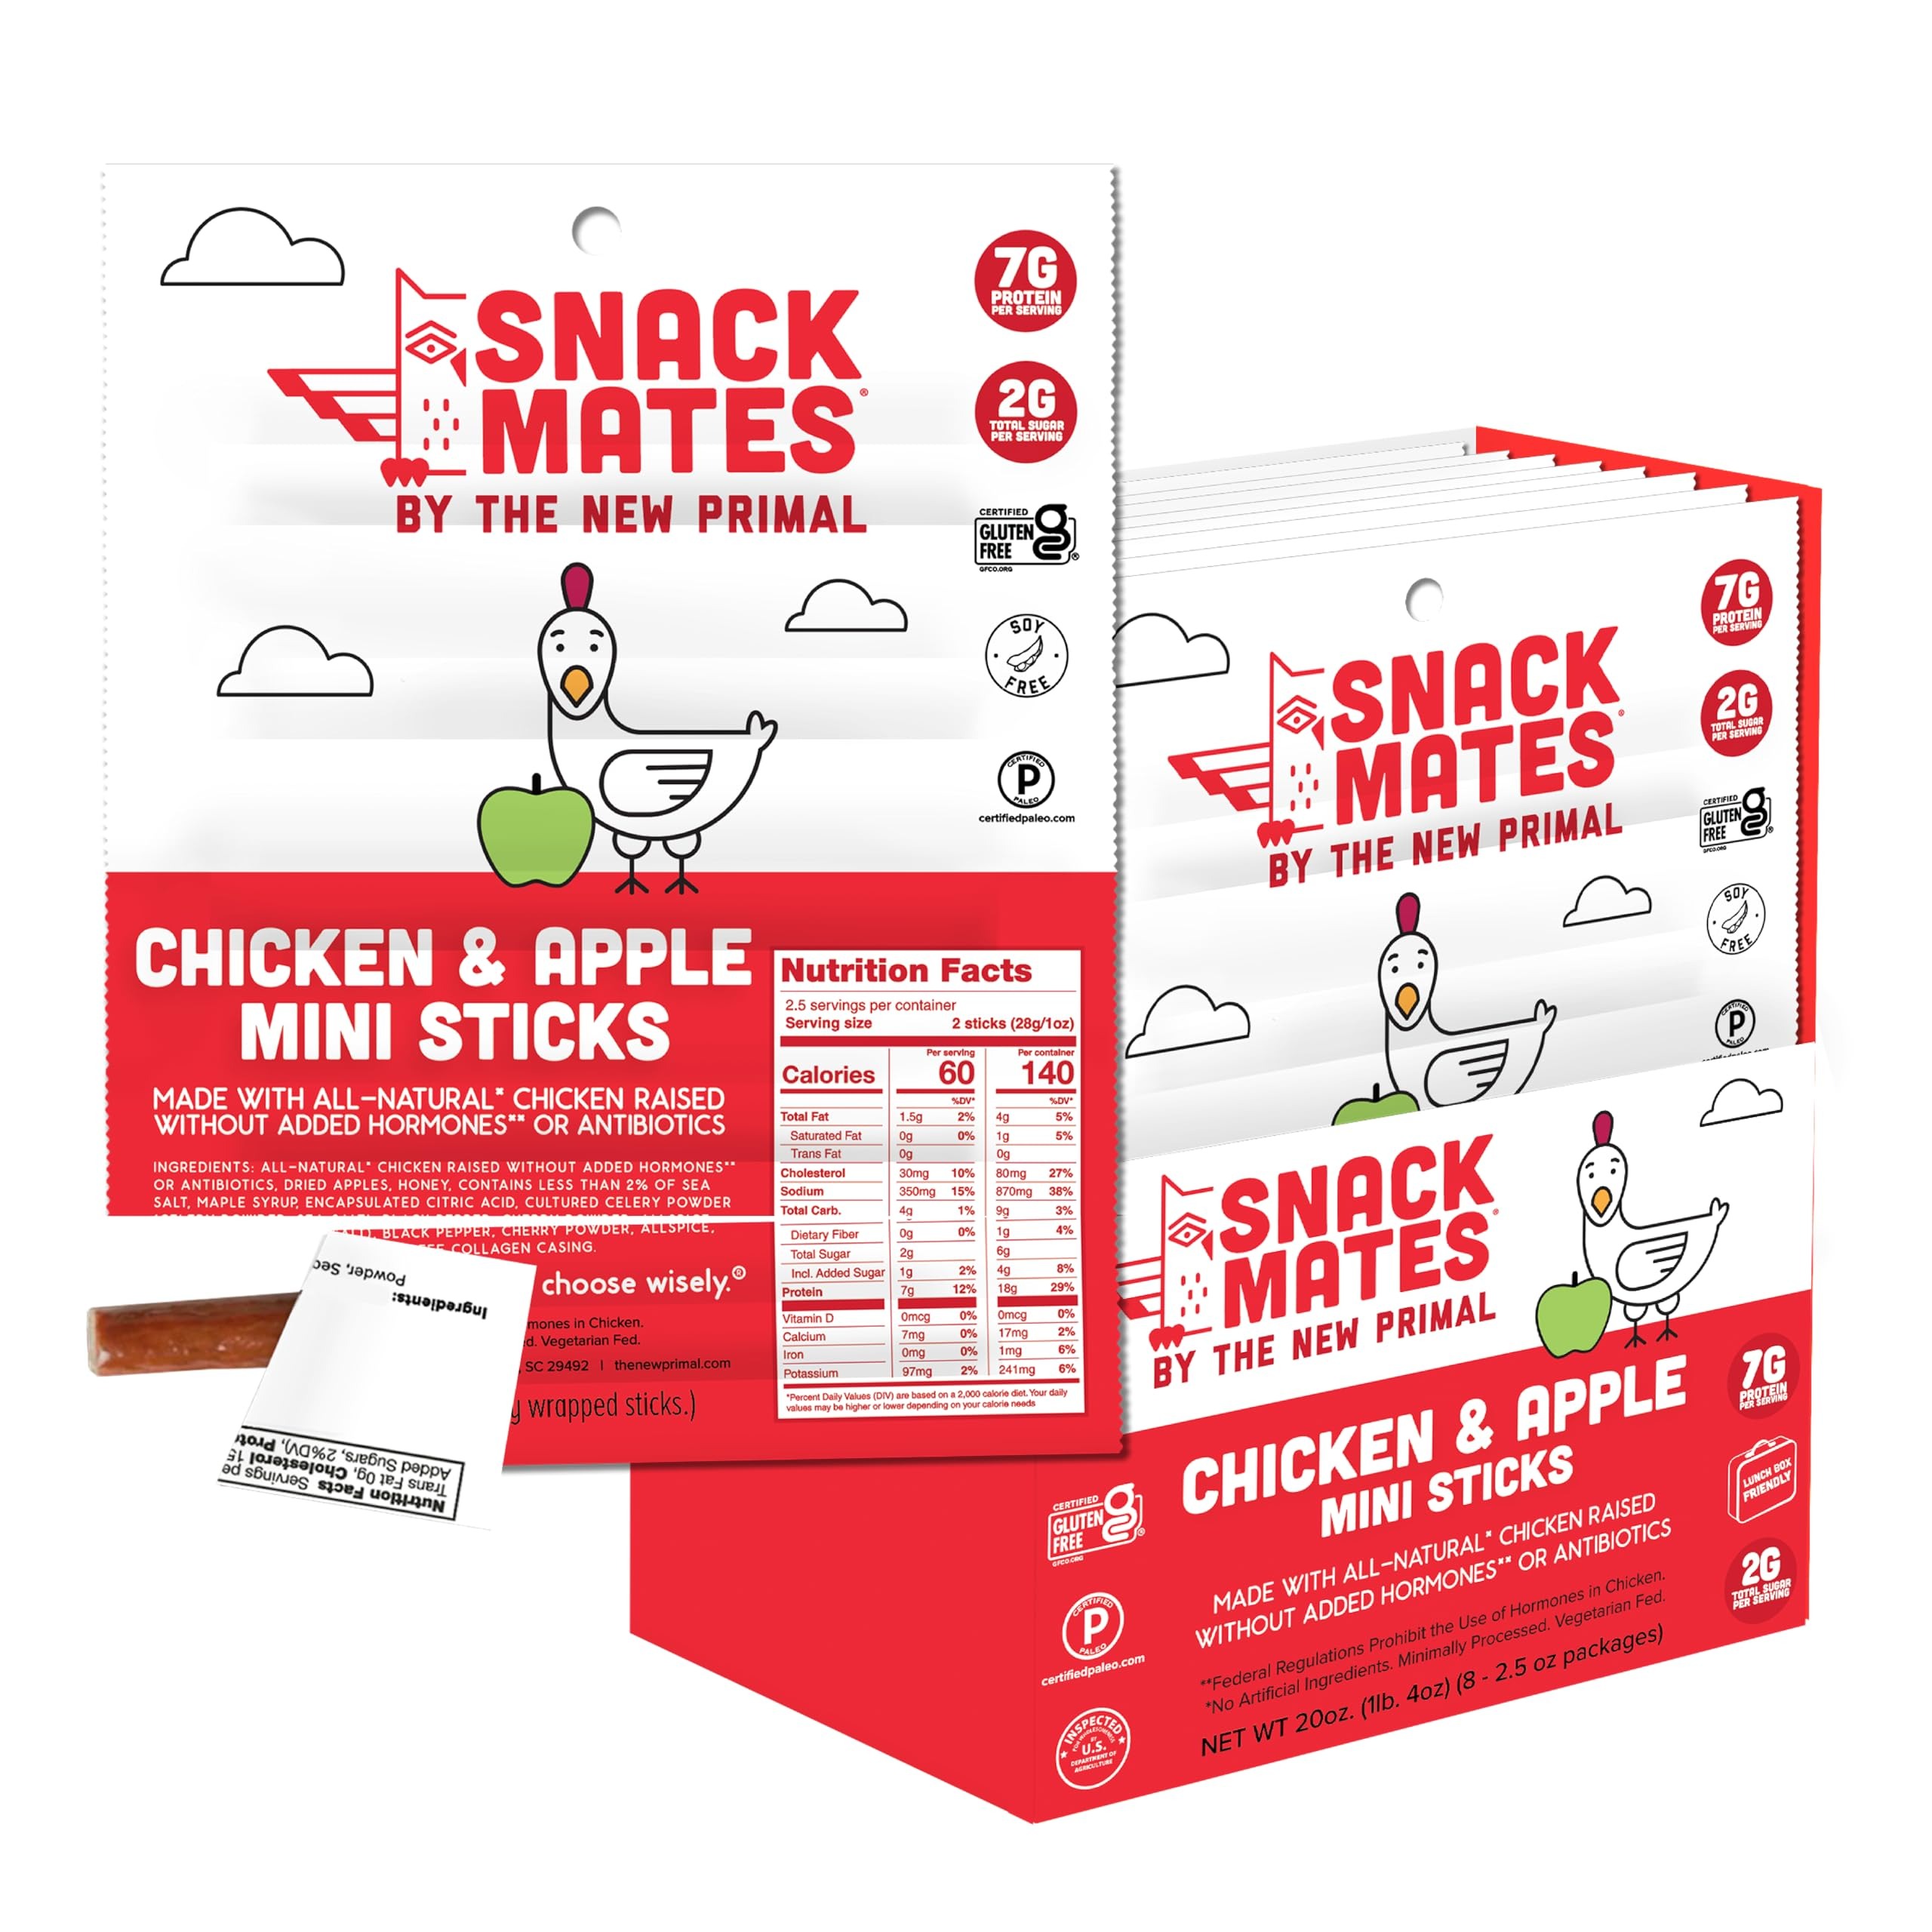
Item Name: New Primal Snack Mates Chicken & Apple Sticks, Gluten Free Healthy Snacks for Kids, Low Sugar High Protein Back to School Snacks, Mini Paleo Jerky Meat Stick, 7g Protein, 60 Calories, 40 Pack
Bullet Point 1: CHICKEN AND APPLE: An "apple for the teacher" is a charming gesture. But, if we're being honest, the truer gift to any educator is a perky pupil - one with a satisfied belly and a focused brain. With this in mind, we crafted a protein-packed snack that winks at the classic fruit, blending bits of dried apple with tender all-natural chicken raised without antibiotics.
Bullet Point 2: HEALTHY SNACKS FOR ON THE GO: Our Snack Mates Chicken & Apple Stick is great for snacking anytime and anywhere, whether your little one is at school, traveling, playing outside, camping, or relaxing at home. These mess free individually wrapped snacks are easy to eat on the go compared to beef jerky or other meat snacks!
Bullet Point 3: EASY-TO-EAT MEAT STICK: Our Chicken Stick is the perfect, portable protein snack for school. An easy-to-eat individually wrapped meat snack for kids with 7g of protein and just 60 calories per serving.
Bullet Point 4: KIDS SNACKS YOU CAN FEEL GOOD ABOUT: Top 9 allergen friendly! These gluten free snacks for kids are made with all-natural poultry raised without added hormones or antibiotics and have only 2g of natural sugar from honey. They're nut free, paleo, gluten-free, lunchbox friendly.
Bullet Point 5: NEW PRIMAL: Our convenient low sugar and low carb protein snacks pack crave-able flavor, simple ingredients, and plenty of protein into one easy to eat stick. Delicious, on-the-go snacking has never been easier.
Value: 20.0
Unit: Ounce

Price: 49.95